Armenian religion in Cyprus

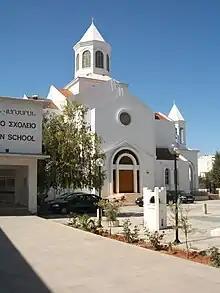
Virgin Mary church in Strovolos, Nicosia

It was during the British Era that the Armenian-Catholic community increased in number, due to the arrival of a large number of refugees from the Armenian genocide (1915-1923). In 1931, there were about 200 Armenian-Catholics in Cyprus, rather poor, and many of them were middle-aged. Most of them became attached to the Latin places of worship, especially the Holy Cross cathedral in Nicosia and Saint Joseph's convent in Larnaca; between 1921 and 1923, the latter housed a small Armenian-Catholic school, run by Abbot Jean Kouyoumdjian - who served at the convent between 1921 and 1928. There was also another Armenian-Catholic cleric, Archimandrite Arsène Khorassandjian, who also served in Larnaca (and, at times, at the Holy Cross cathedral and the Terra Santa school in Nicosia), between 1931 and 1959.